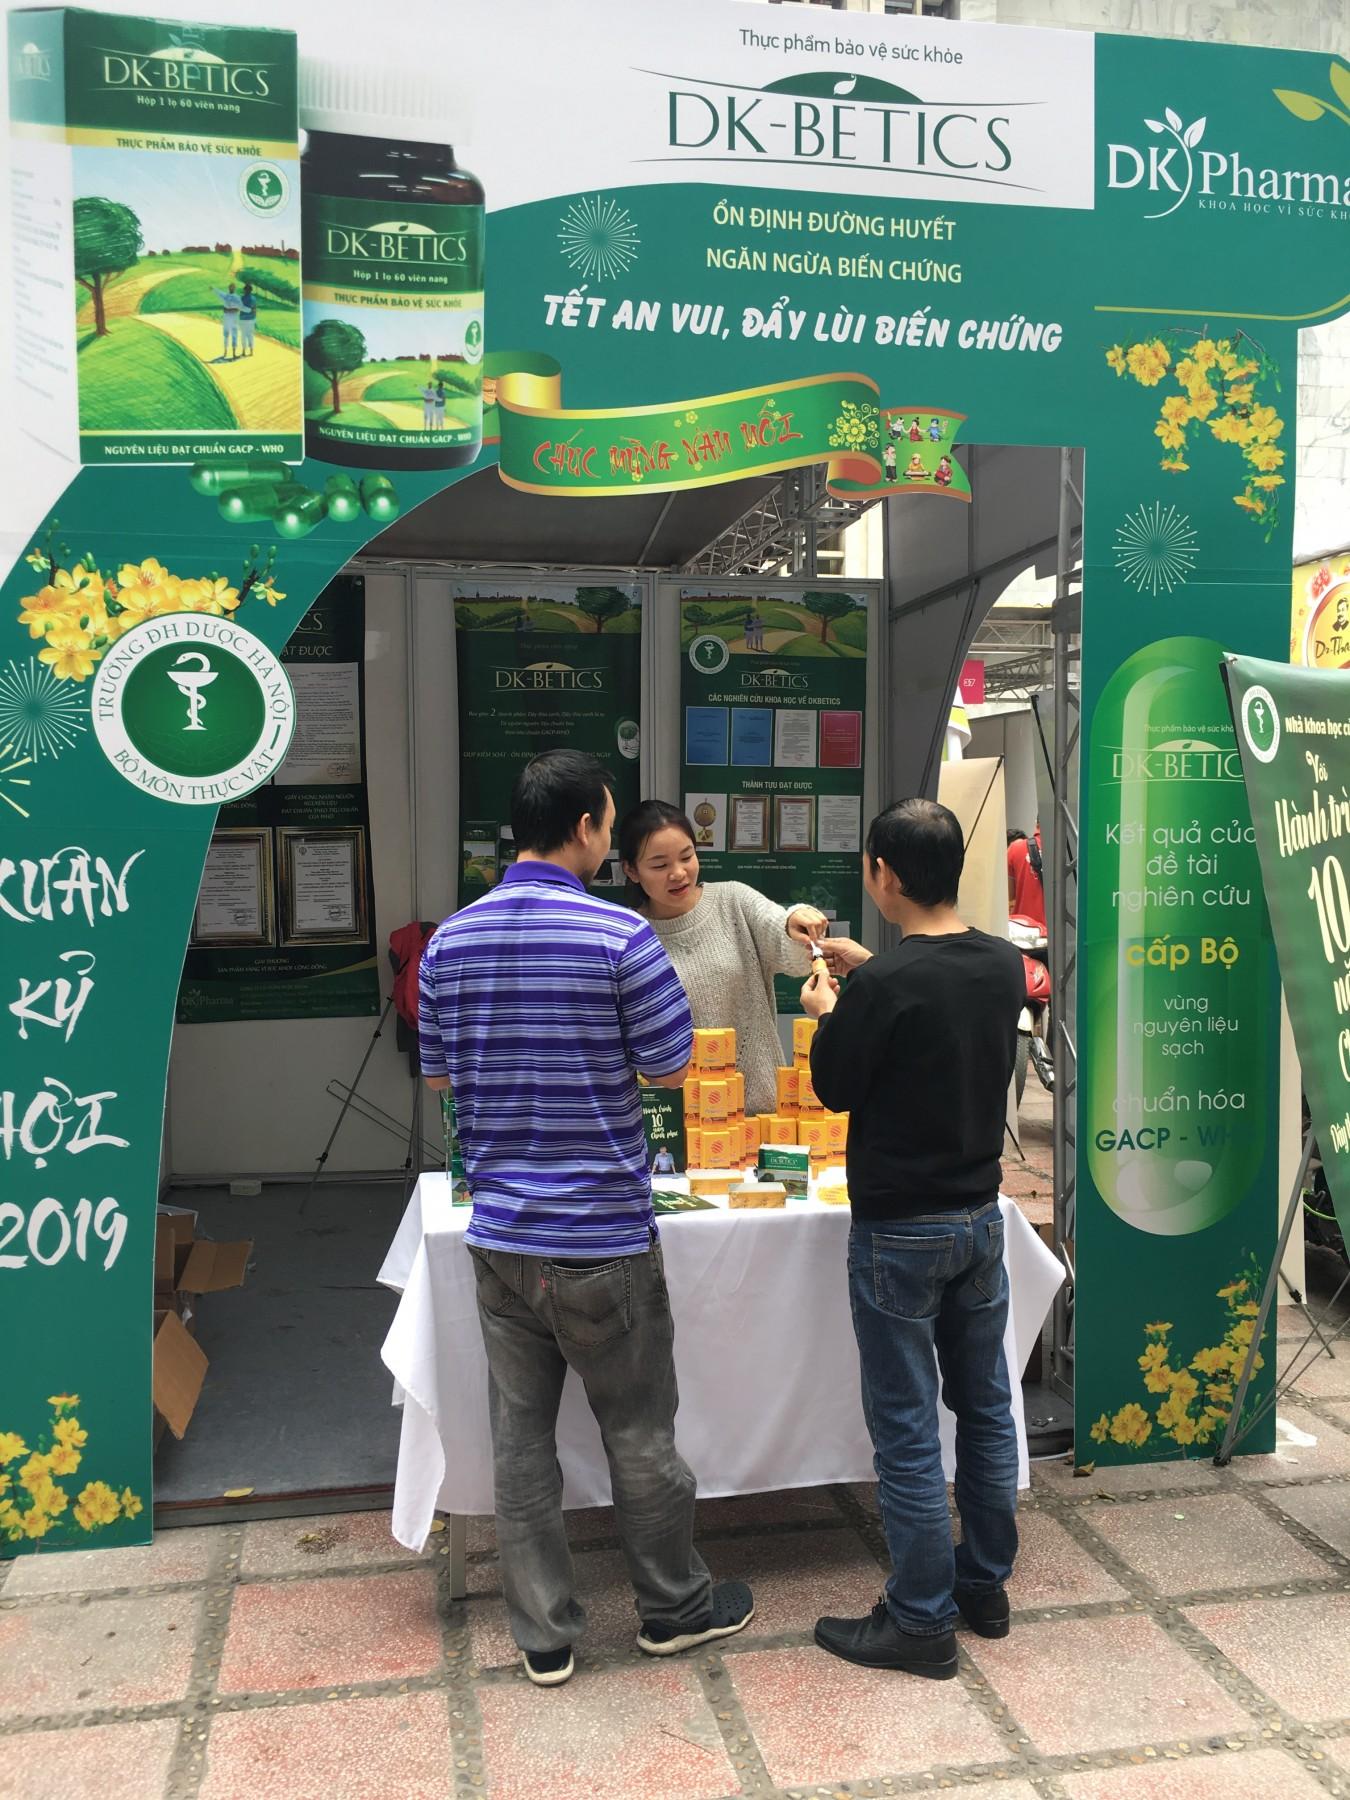
có một cô gái đang xuất hiện ở bên trong gian trại thuốc